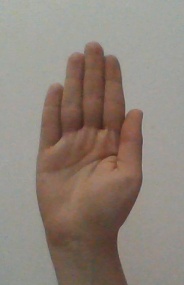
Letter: seen